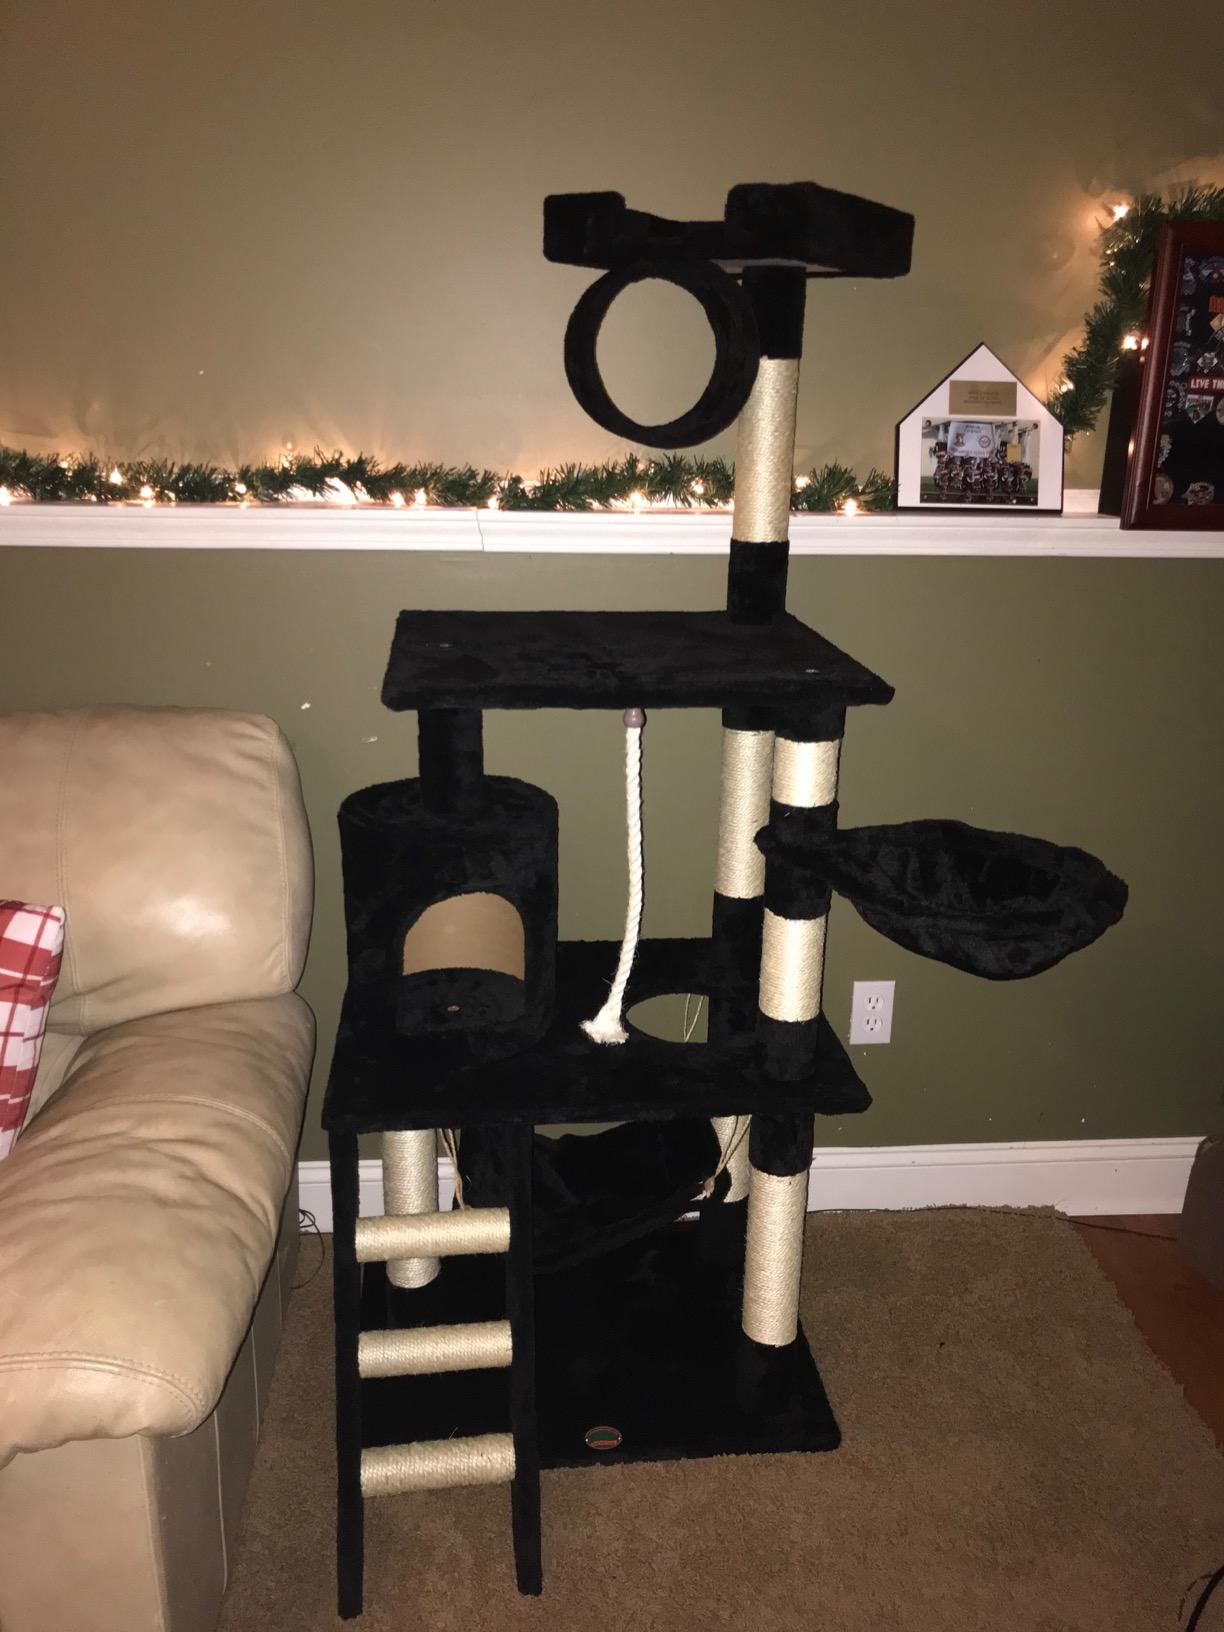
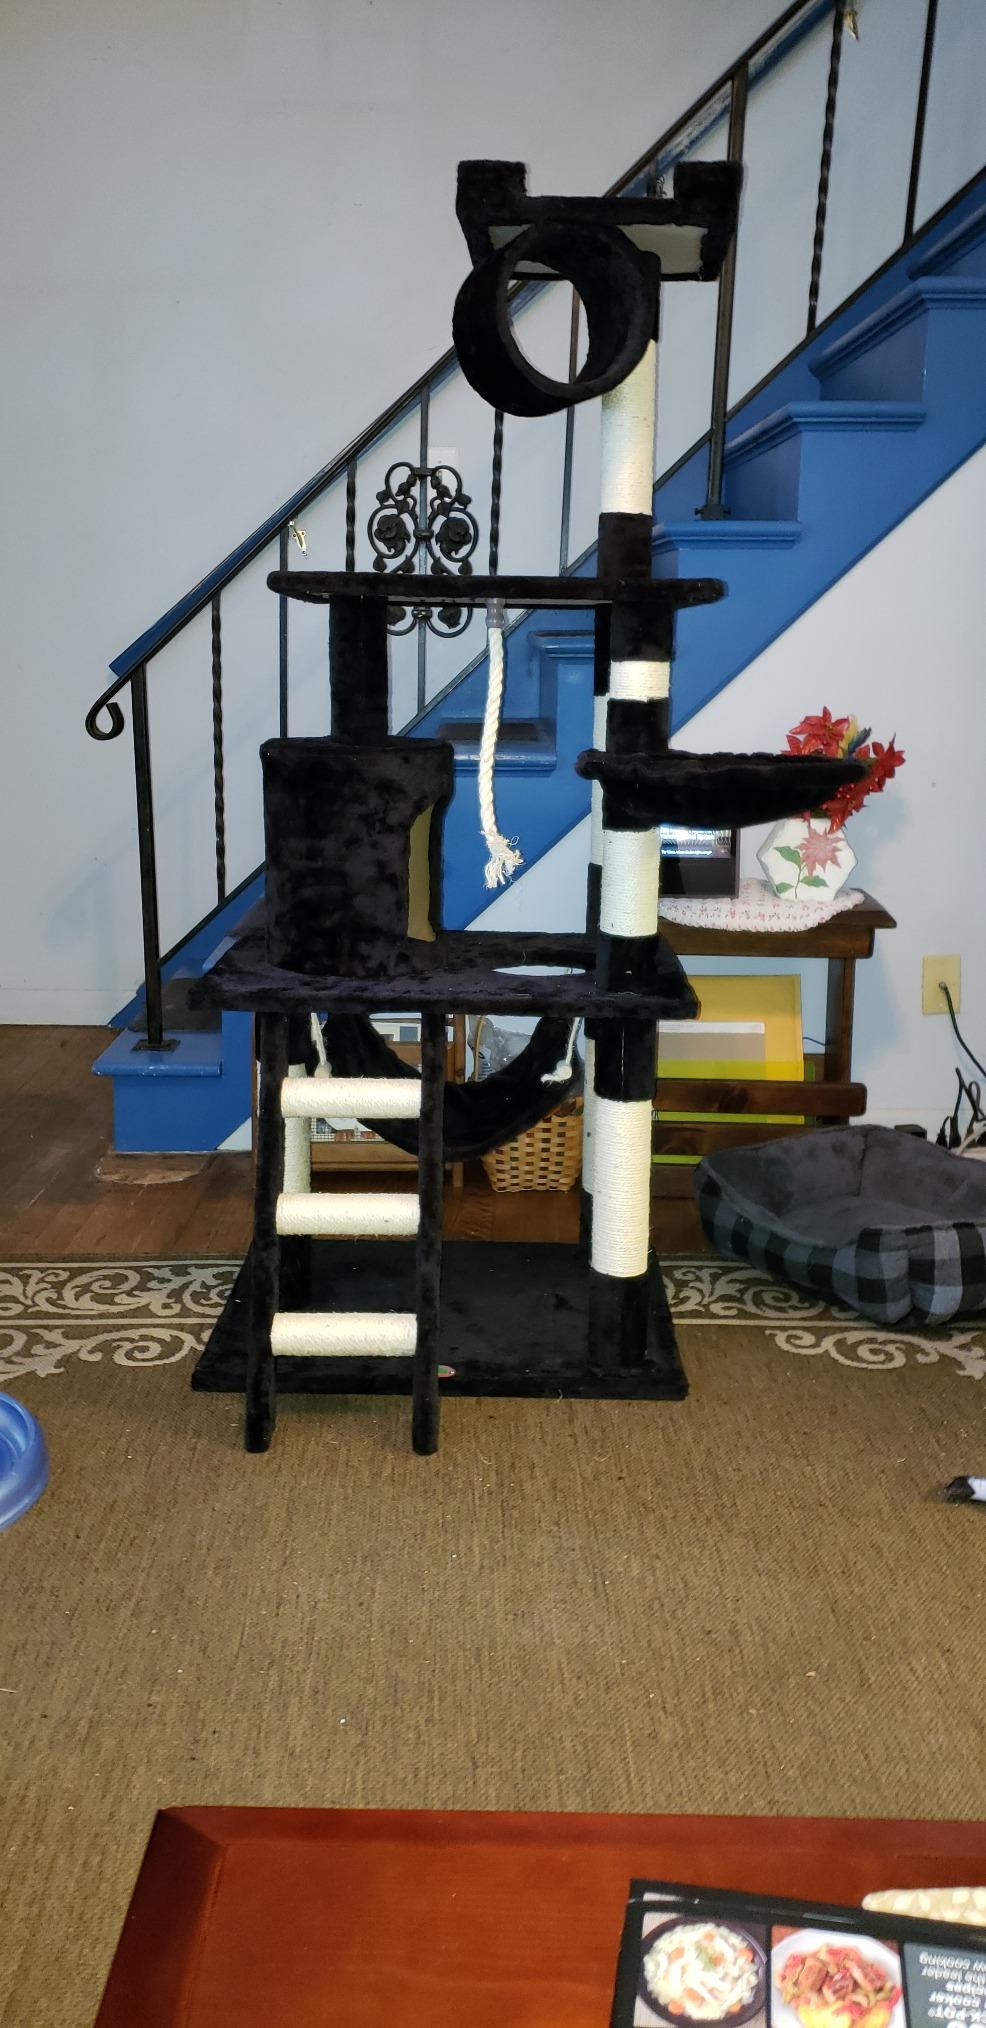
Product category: items_cat tree
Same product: yes